Nuclear emulsion

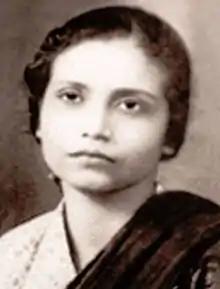
Bibha Chowdhuri

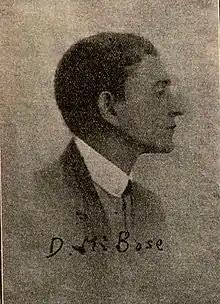
D M Bose 1927

Although war brought a decisive halt to cosmic ray research in Europe between 1939 and 1945, in India Debendra Mohan Bose and Bibha Chowdhuri, working at the Bose Institute, Kolkata, undertook a series of high altitude mountain-top experiments using photographic emulsion to detect and analyse cosmic rays. These measurements were notable for the first ever detection of muons by the photographic method: Chowdhuri's painstaking analysis of the observed tracks’ properties, including exposed halide grain densities with range and multiple-scattering correlations, revealing the detected particles to have a mass about 200 times that of the electron - the same ‘mesotron’ (later 'mu-meson' now muon) discovered in 1936 by Anderson and Neddermeyer using a Cloud Chamber. Distance and circumstances denied Bose and Chowdhuri the relatively easy access to manufacturers of photographic plates available to Blau and later, to Heitler, Powell et al.. It meant that Bose and Chowdhuri had to use standard commercial half-tone emulsions, rather than nuclear emulsions specifically designed for particle detection, which makes even more remarkable the quality of their work.